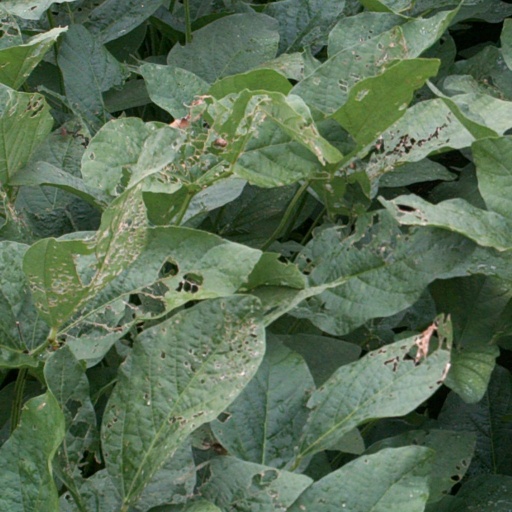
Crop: soybean